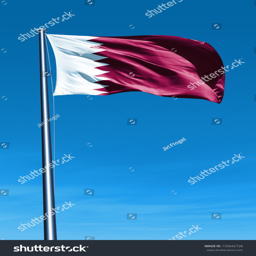
flag waving on the wind